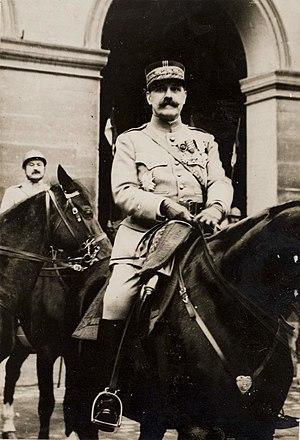
Pierre Berdoulat est un général de division français, commandant la 69ᵉ Division d'Infanterie en 1914. C'est l'un des quatre fameux B de la Bataille de la Somme.